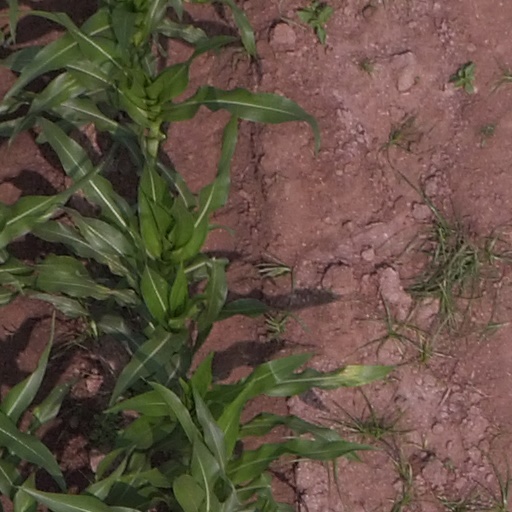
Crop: maize; corn